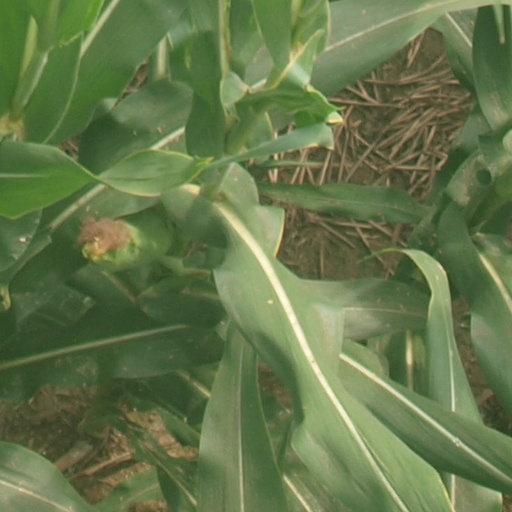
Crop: maize; corn